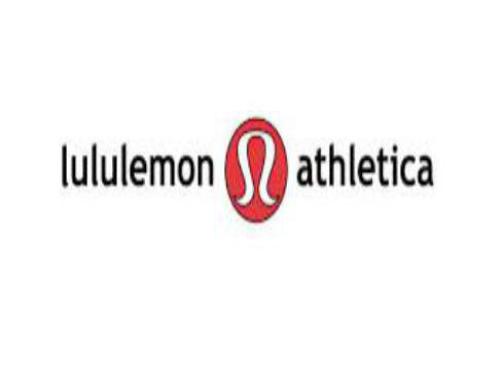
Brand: lululemon athletica-2
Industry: Sports